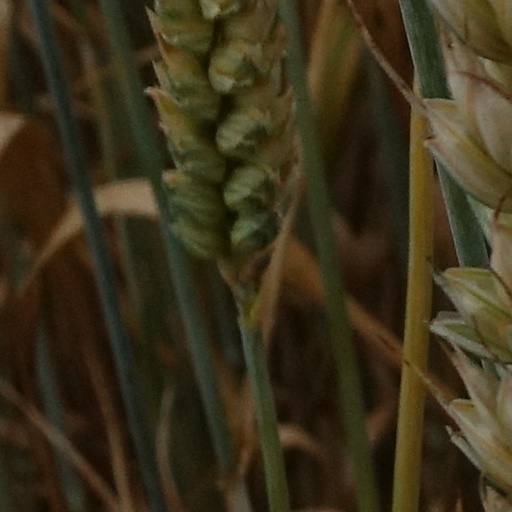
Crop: wheat